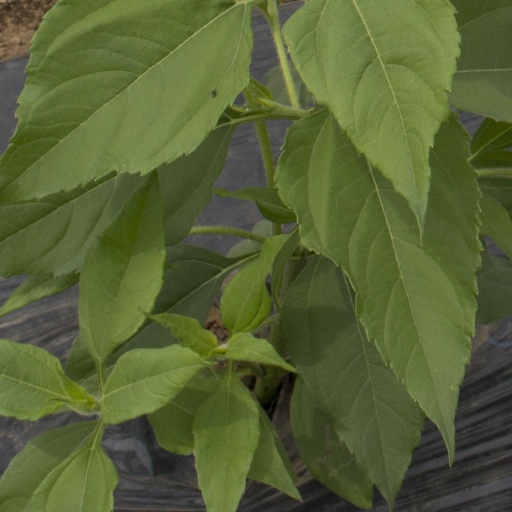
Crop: Jerusalem artichoke